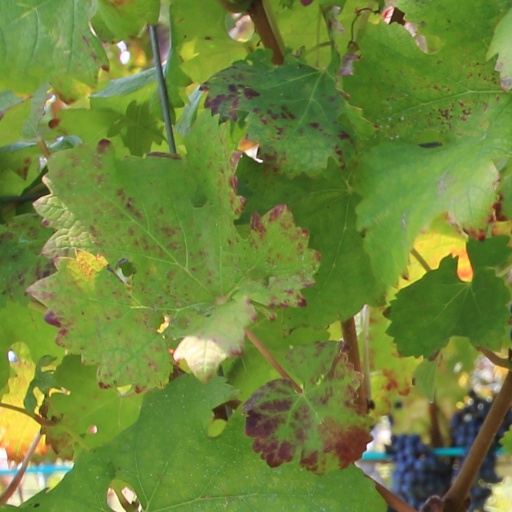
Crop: grape